Commander Keen

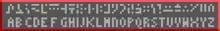
Transliteration found in "Aliens Ate My Babysitter"Top: Standard Galactic Alphabet artificial scriptBottom: Latin script

In January 2018, John Romero and Tom Hall stated on Twitter that Billy Blaze is the grandson of "Wolfenstein" protagonist William "B.J." Blazkowicz and the father of Doomguy from "Doom". Commander Keen himself has appeared or has been referenced in many other video games over the years, including "", "Duke Nukem", "Bio Menace" and "Doom" (2016).